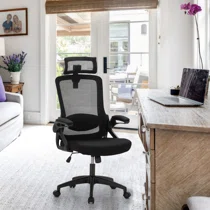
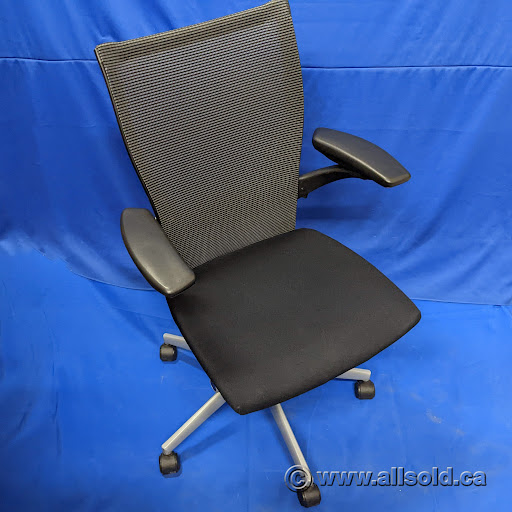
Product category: items_chair
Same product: no